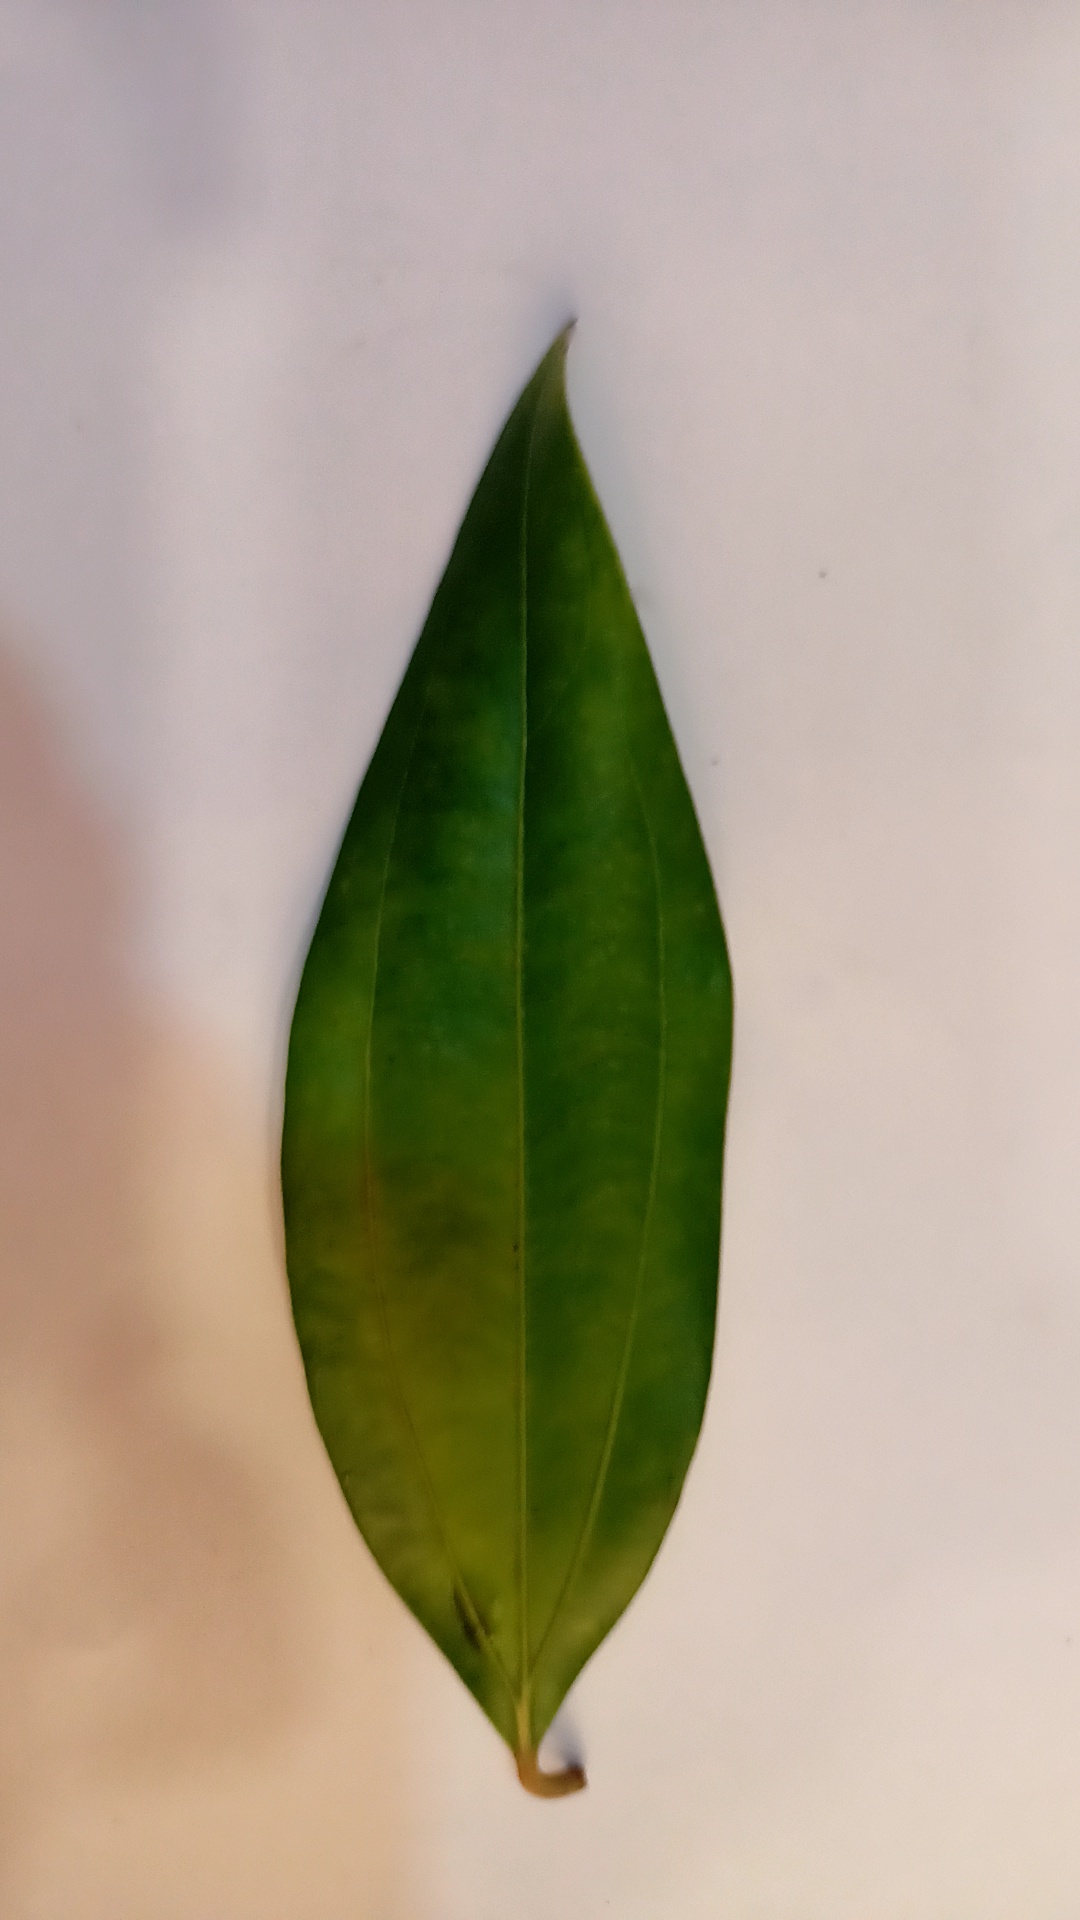
Label: Healthy